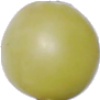
Label: Grape White 2